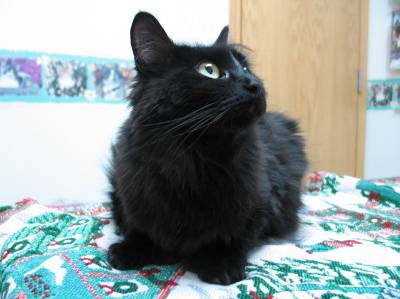
Label: cat